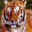
Label: tiger